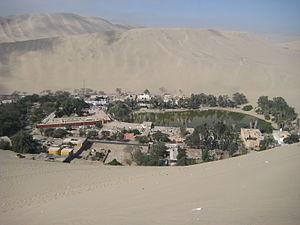
Huacachina est un village situé dans la région et province d'Ica, au Pérou, près de la ville d'Ica. En 1999, sa population était de 115 habitants. Le village est construit autour d'un petit lac, ce qui en fait la deuxième oasis du continent. Huacachina sert à la fois de lieu de villégiature pour les familles d'Ica ainsi que d'attraction touristique pour les étrangers désireux de venir admirer les dunes et pratiquer du sandboard. La légende veut que l'oasis naquit lorsqu'une belle princesse indigène s'y réfugia pour échapper à un chasseur. La végétation se serait alors développée dès lors qu'elle serait entrée en contact avec l'eau, l'origine des dunes s'expliquant quant à elle par les marques de plis laissées par le manteau de la princesse. Des rumeurs continuent encore aujourd'hui à maintenir l'histoire selon laquelle la jeune femme serait devenue une sirène continuant à nager dans les eaux du lac.